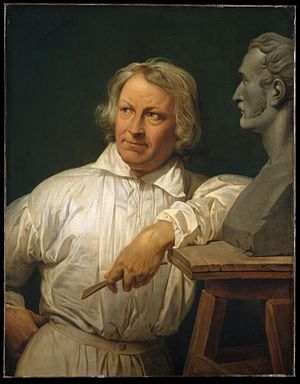
Bertel Thorvaldsen / Guldmedalje
Horace Vernet, Bertel Thorvaldsen med busten af Horace Vernet, 1833, Metropolitan Museum of Art.
"Bertel Thorvaldsen var en dansk billedhugger. Han var søn af den islandske billedskærer Gottskálk Þorvaldsson og hans hustru Karen, født Dagnes. Han begyndte på Det Kongelige Danske Kunstakademis 1. frihåndsskole allerede som 11-årig. I 1787 modtog han Den lille Sølvmedalje, i 1789 Den store Sølvmedalje, i 1791 Den lille Guldmedalje og i 1793 Den store Guldmedalje. I 1796 modtog han Kunstakademiets store rejsestipendium og forlod Danmark på fregatten Thetis for at rejse til Rom. Om denne sørejse og opholdet på Malta, se Peder Pavels. Thorvaldsen tilbragte de følgende 40 år i Rom. Han ankom til Rom den 8. marts 1797, en dato, som han livet ud fejrede som sin ""romerske fødselsdag"". Hans gennembrudsværk var Jason med det gyldne skind fra 1803. Hans arbejde i den nyklassicistiske stil havde den antikke kunst som forbillede.